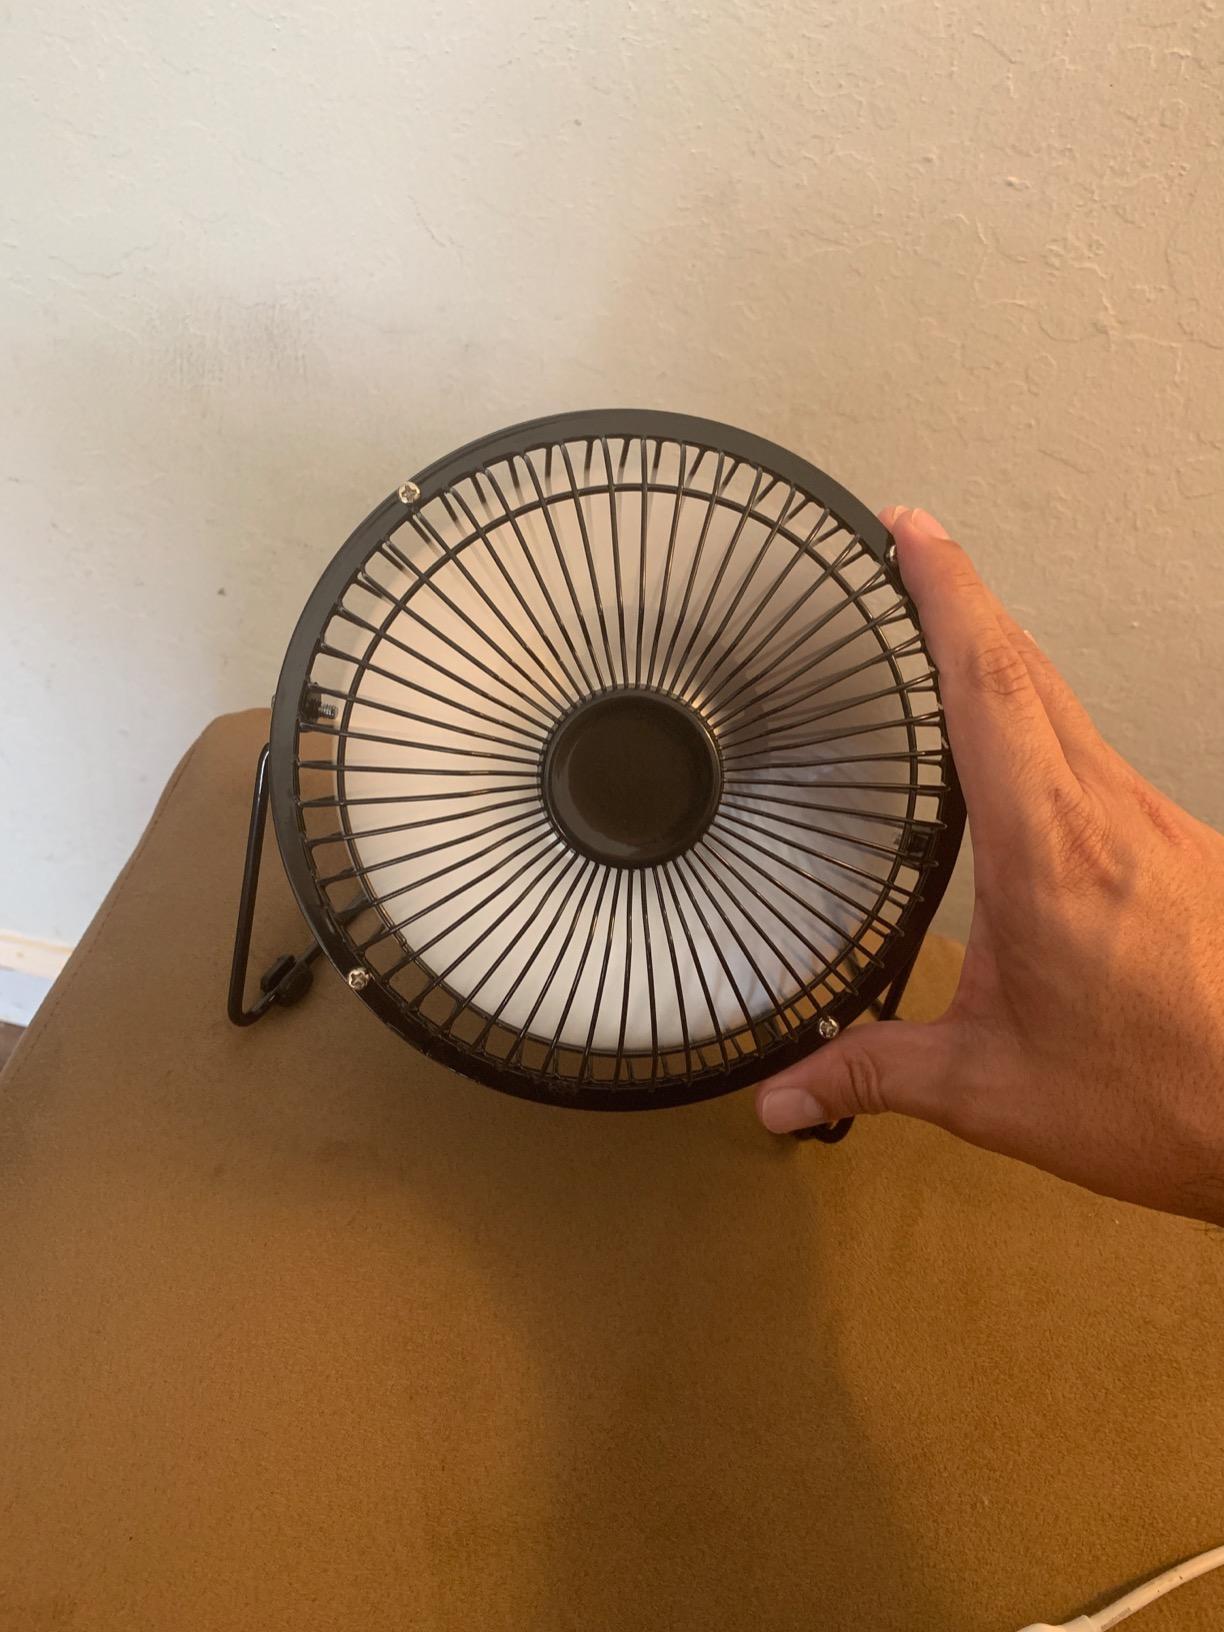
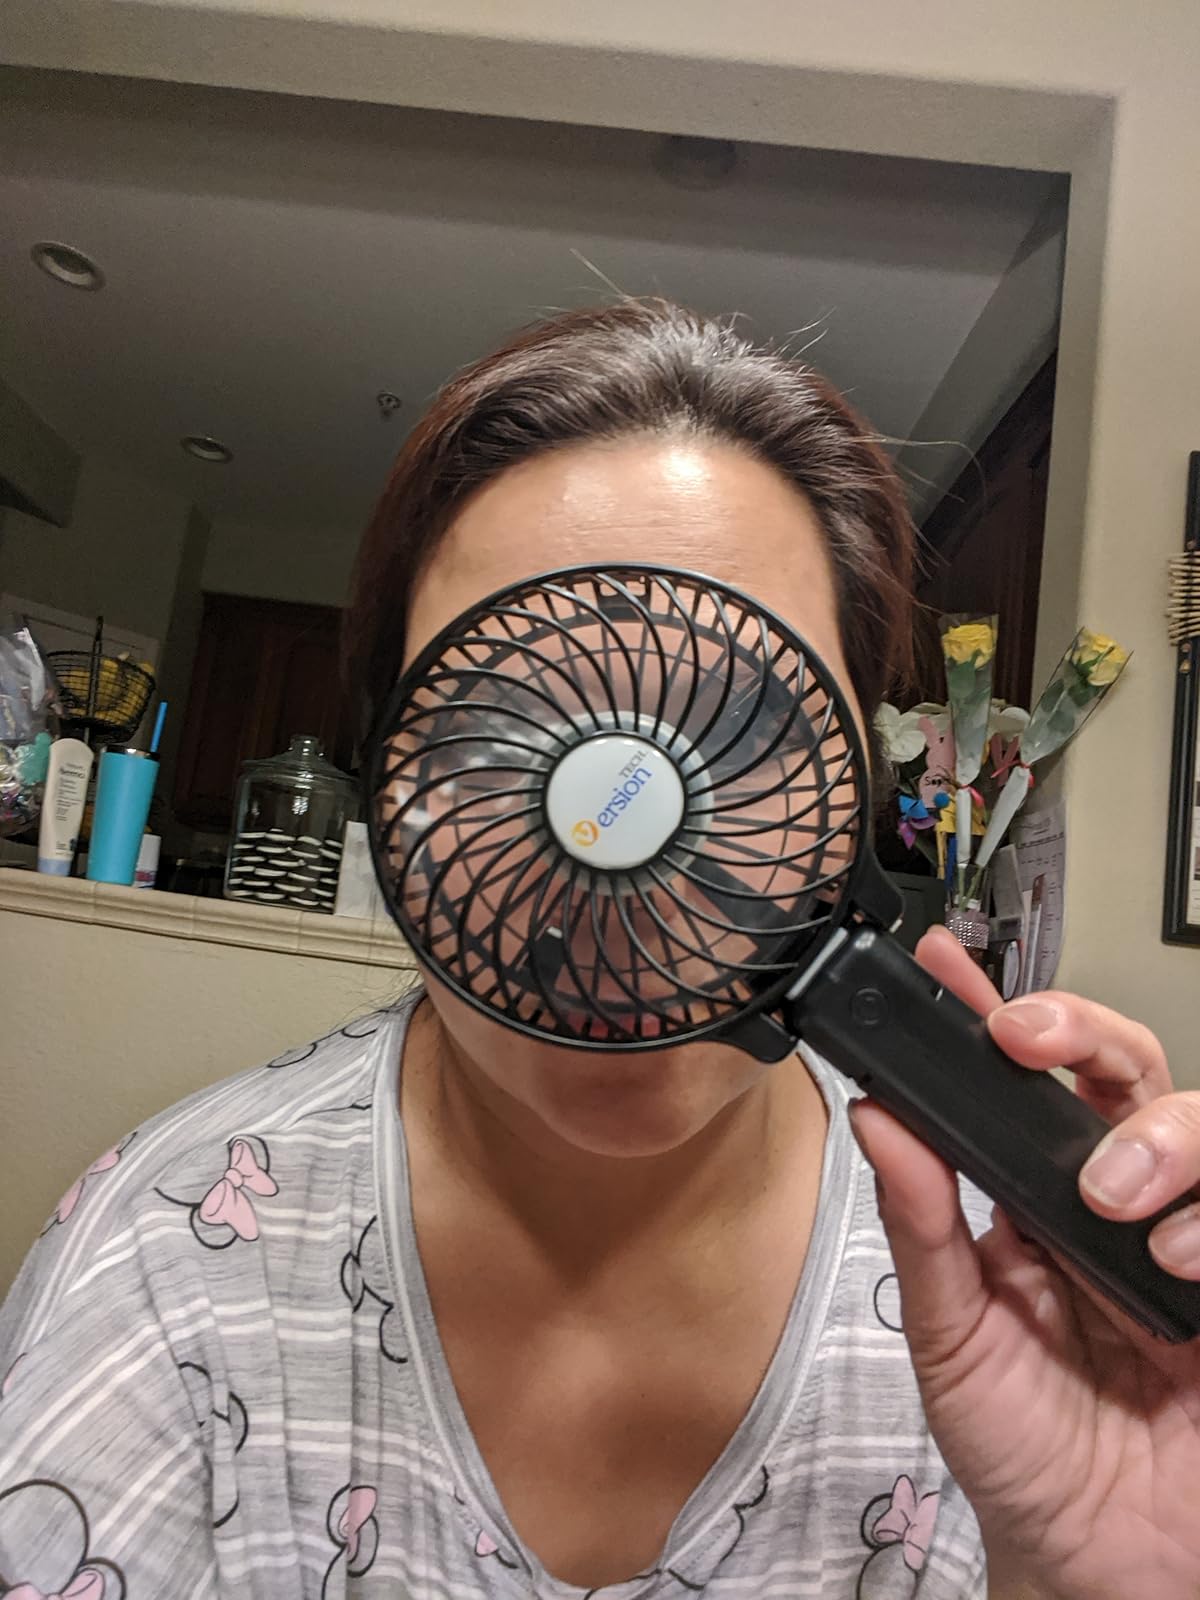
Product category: fan
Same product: no